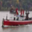
Label: ship